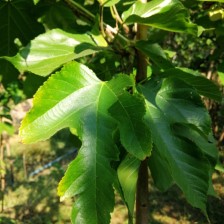
Variety: RedKing